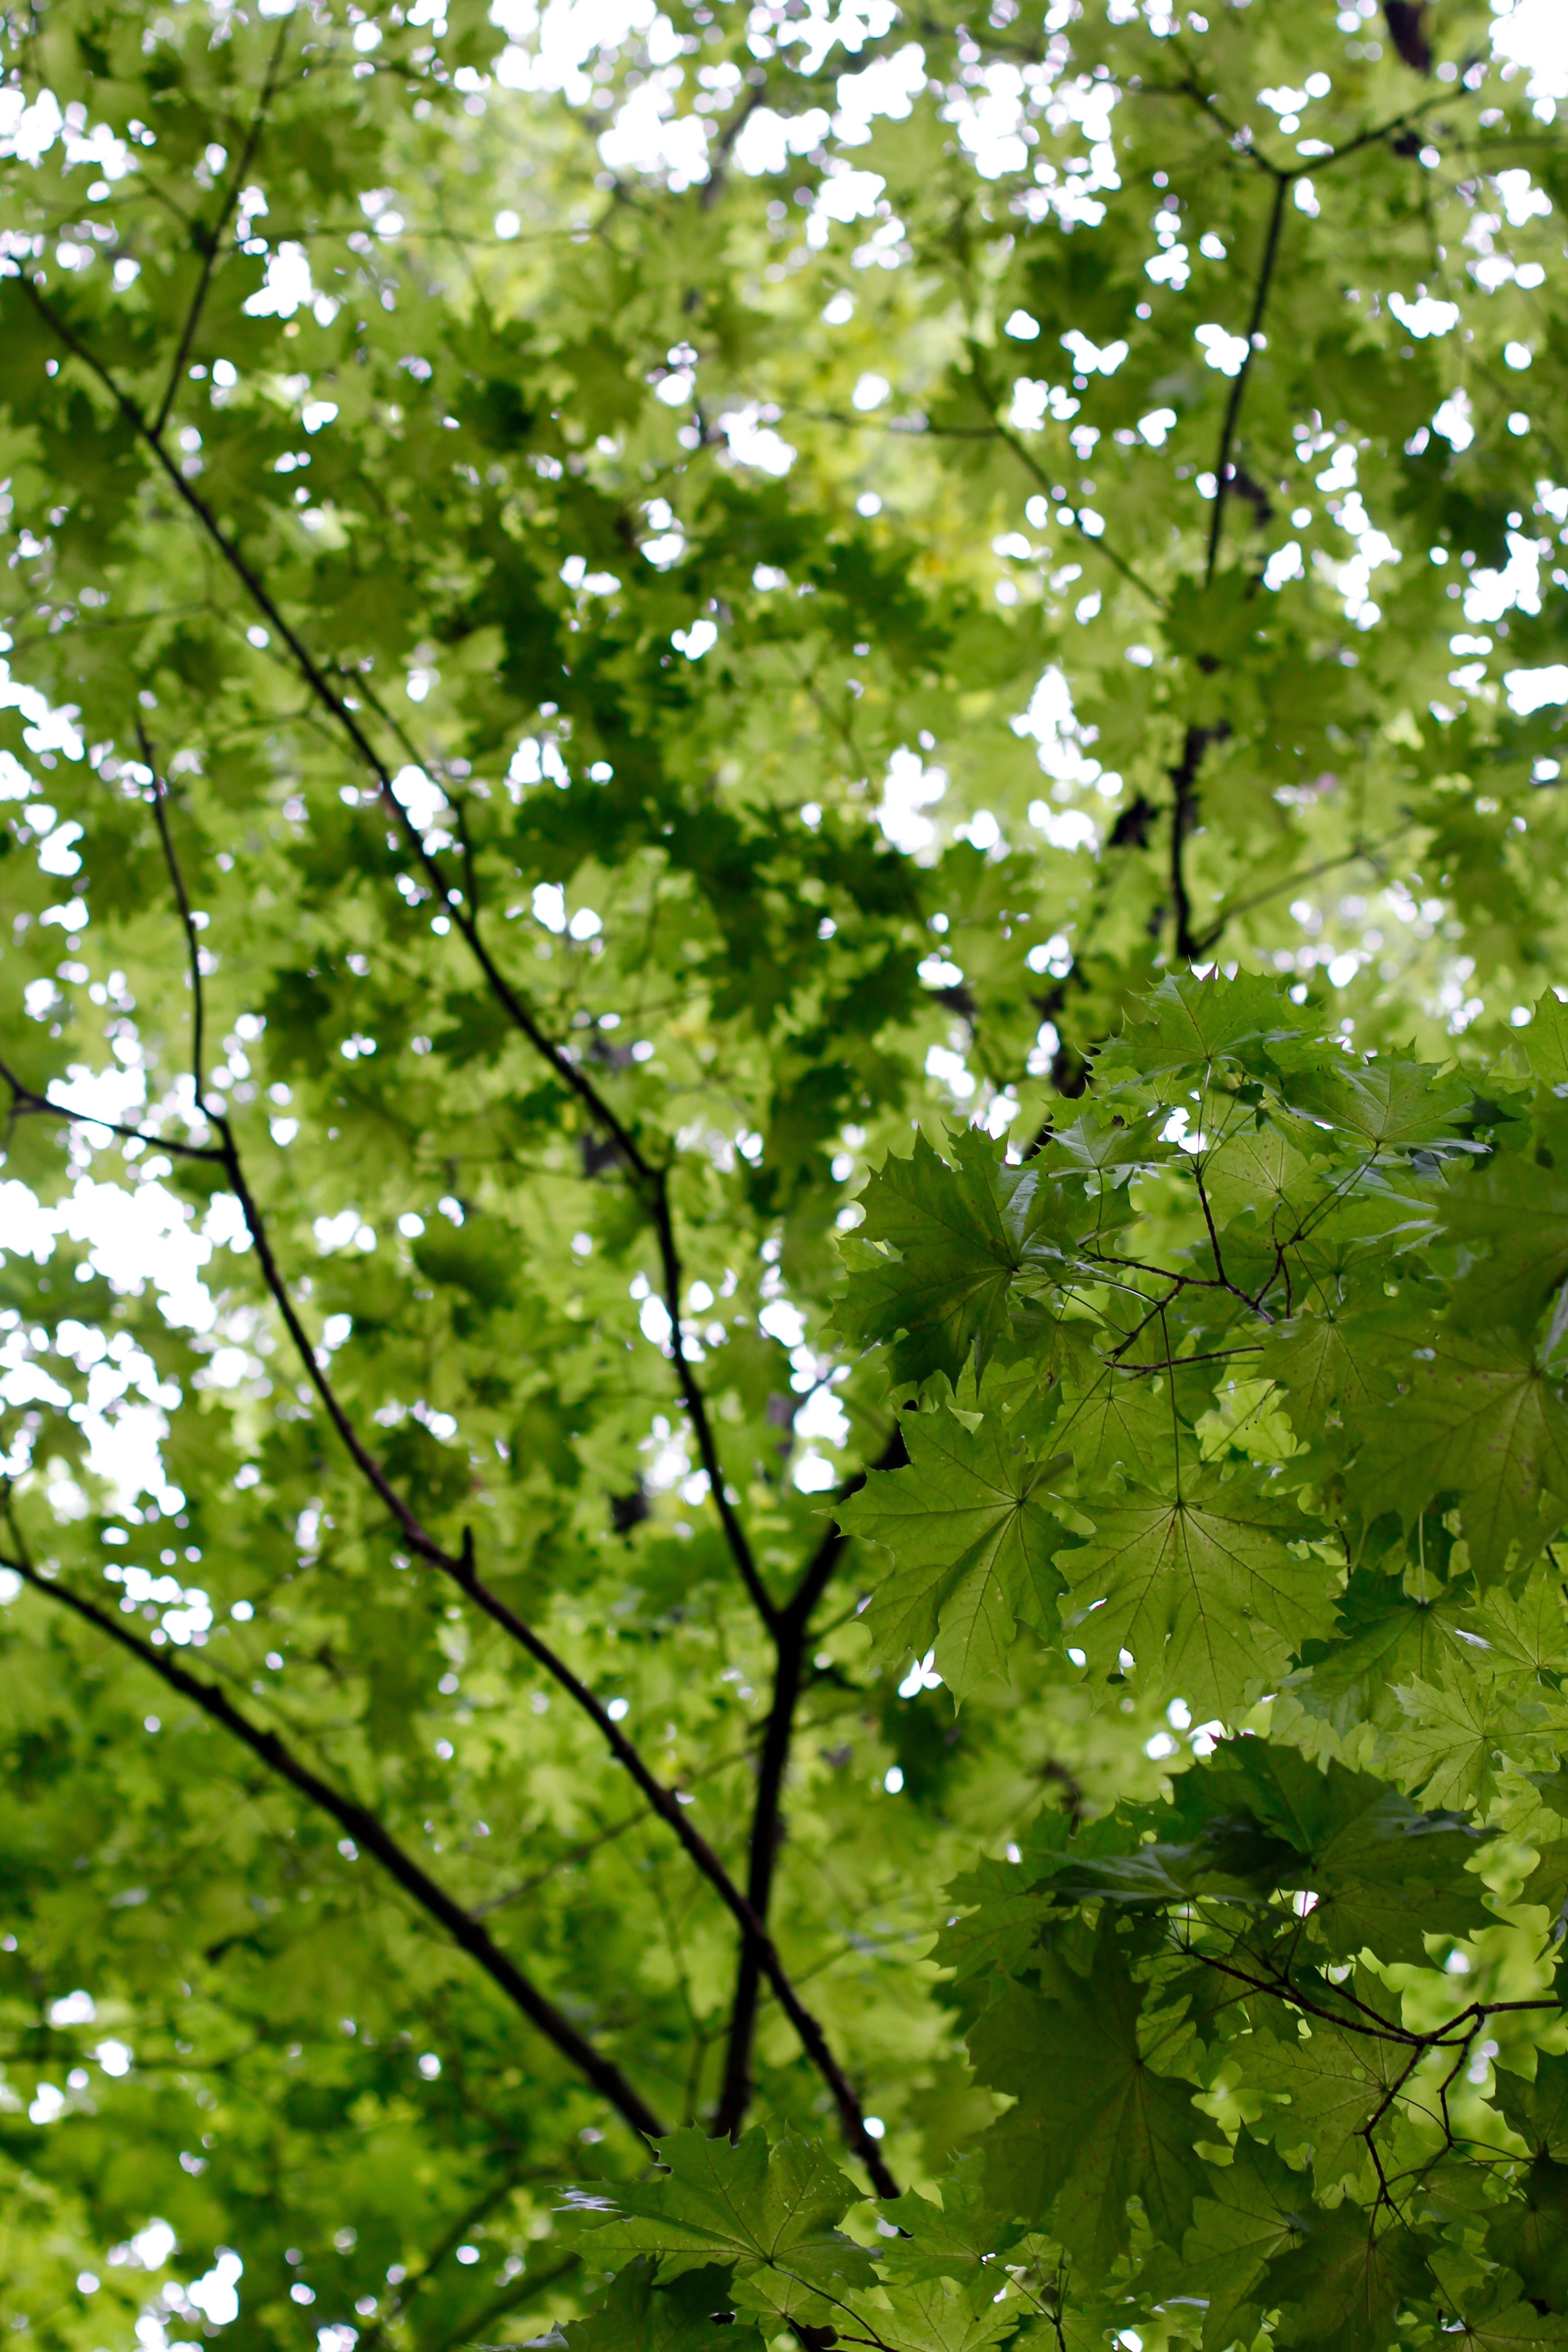
tree, nature, branch, plant, sunlight, leaf, flower, log, green, produce, park, botany, maple tree, crown, tribe, aesthetic, leaves, branches, deciduous, woodland, flowering plant, woody plant, land plant